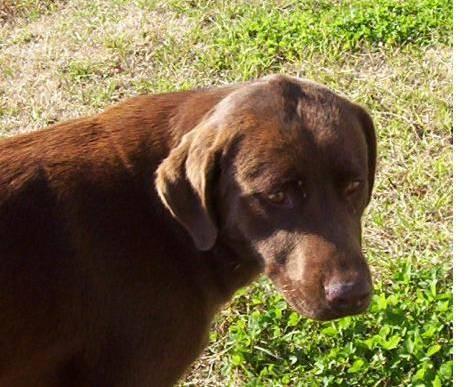
dog